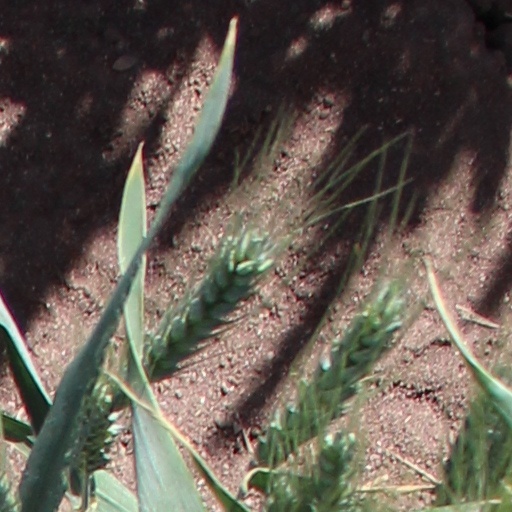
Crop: wheat